Escuadrilla de Bandas

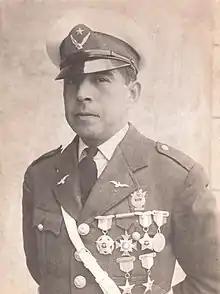
First Sergeant Enrique Pacheco García.

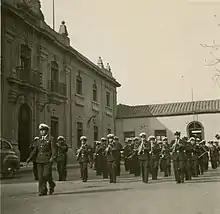
The band marching at the Plaza de los Héroes.

The Orfeón now took the name of "Concert Band of the Chilean Air Force" in the early 70s. In 1979, Commander-in-Chief of the Air Force, General Fernando Matthei, ordered the hiring of the musical director of a German police band, Lieutenant Colonel Arthur Max Rosin, in order to reorganize and turn this unit into a cultural outreach unit of the highest level in the Armed Forces. The Concert Band changed its name to "Chilean Air Force Symphonic Band" as a result. Today, it serves as the service's official concert band.